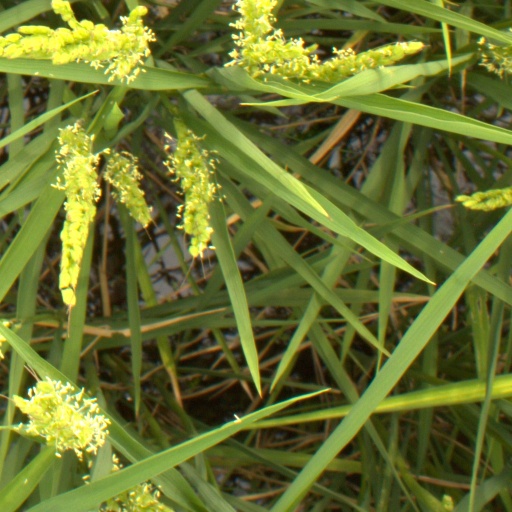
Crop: rice